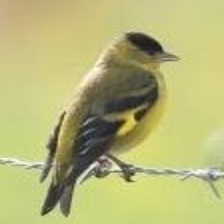
Species: ANDEAN SISKIN
Scientific name: SPINUS SPINESCENS